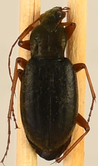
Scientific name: Chlaenius aestivus
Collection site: Smithsonian Environmental Research Center NEON (SERC), plot SERC_003